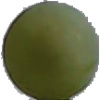
Label: Grape White 4